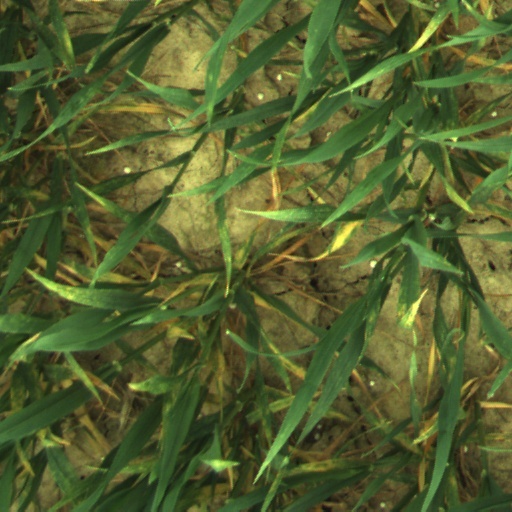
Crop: wheat